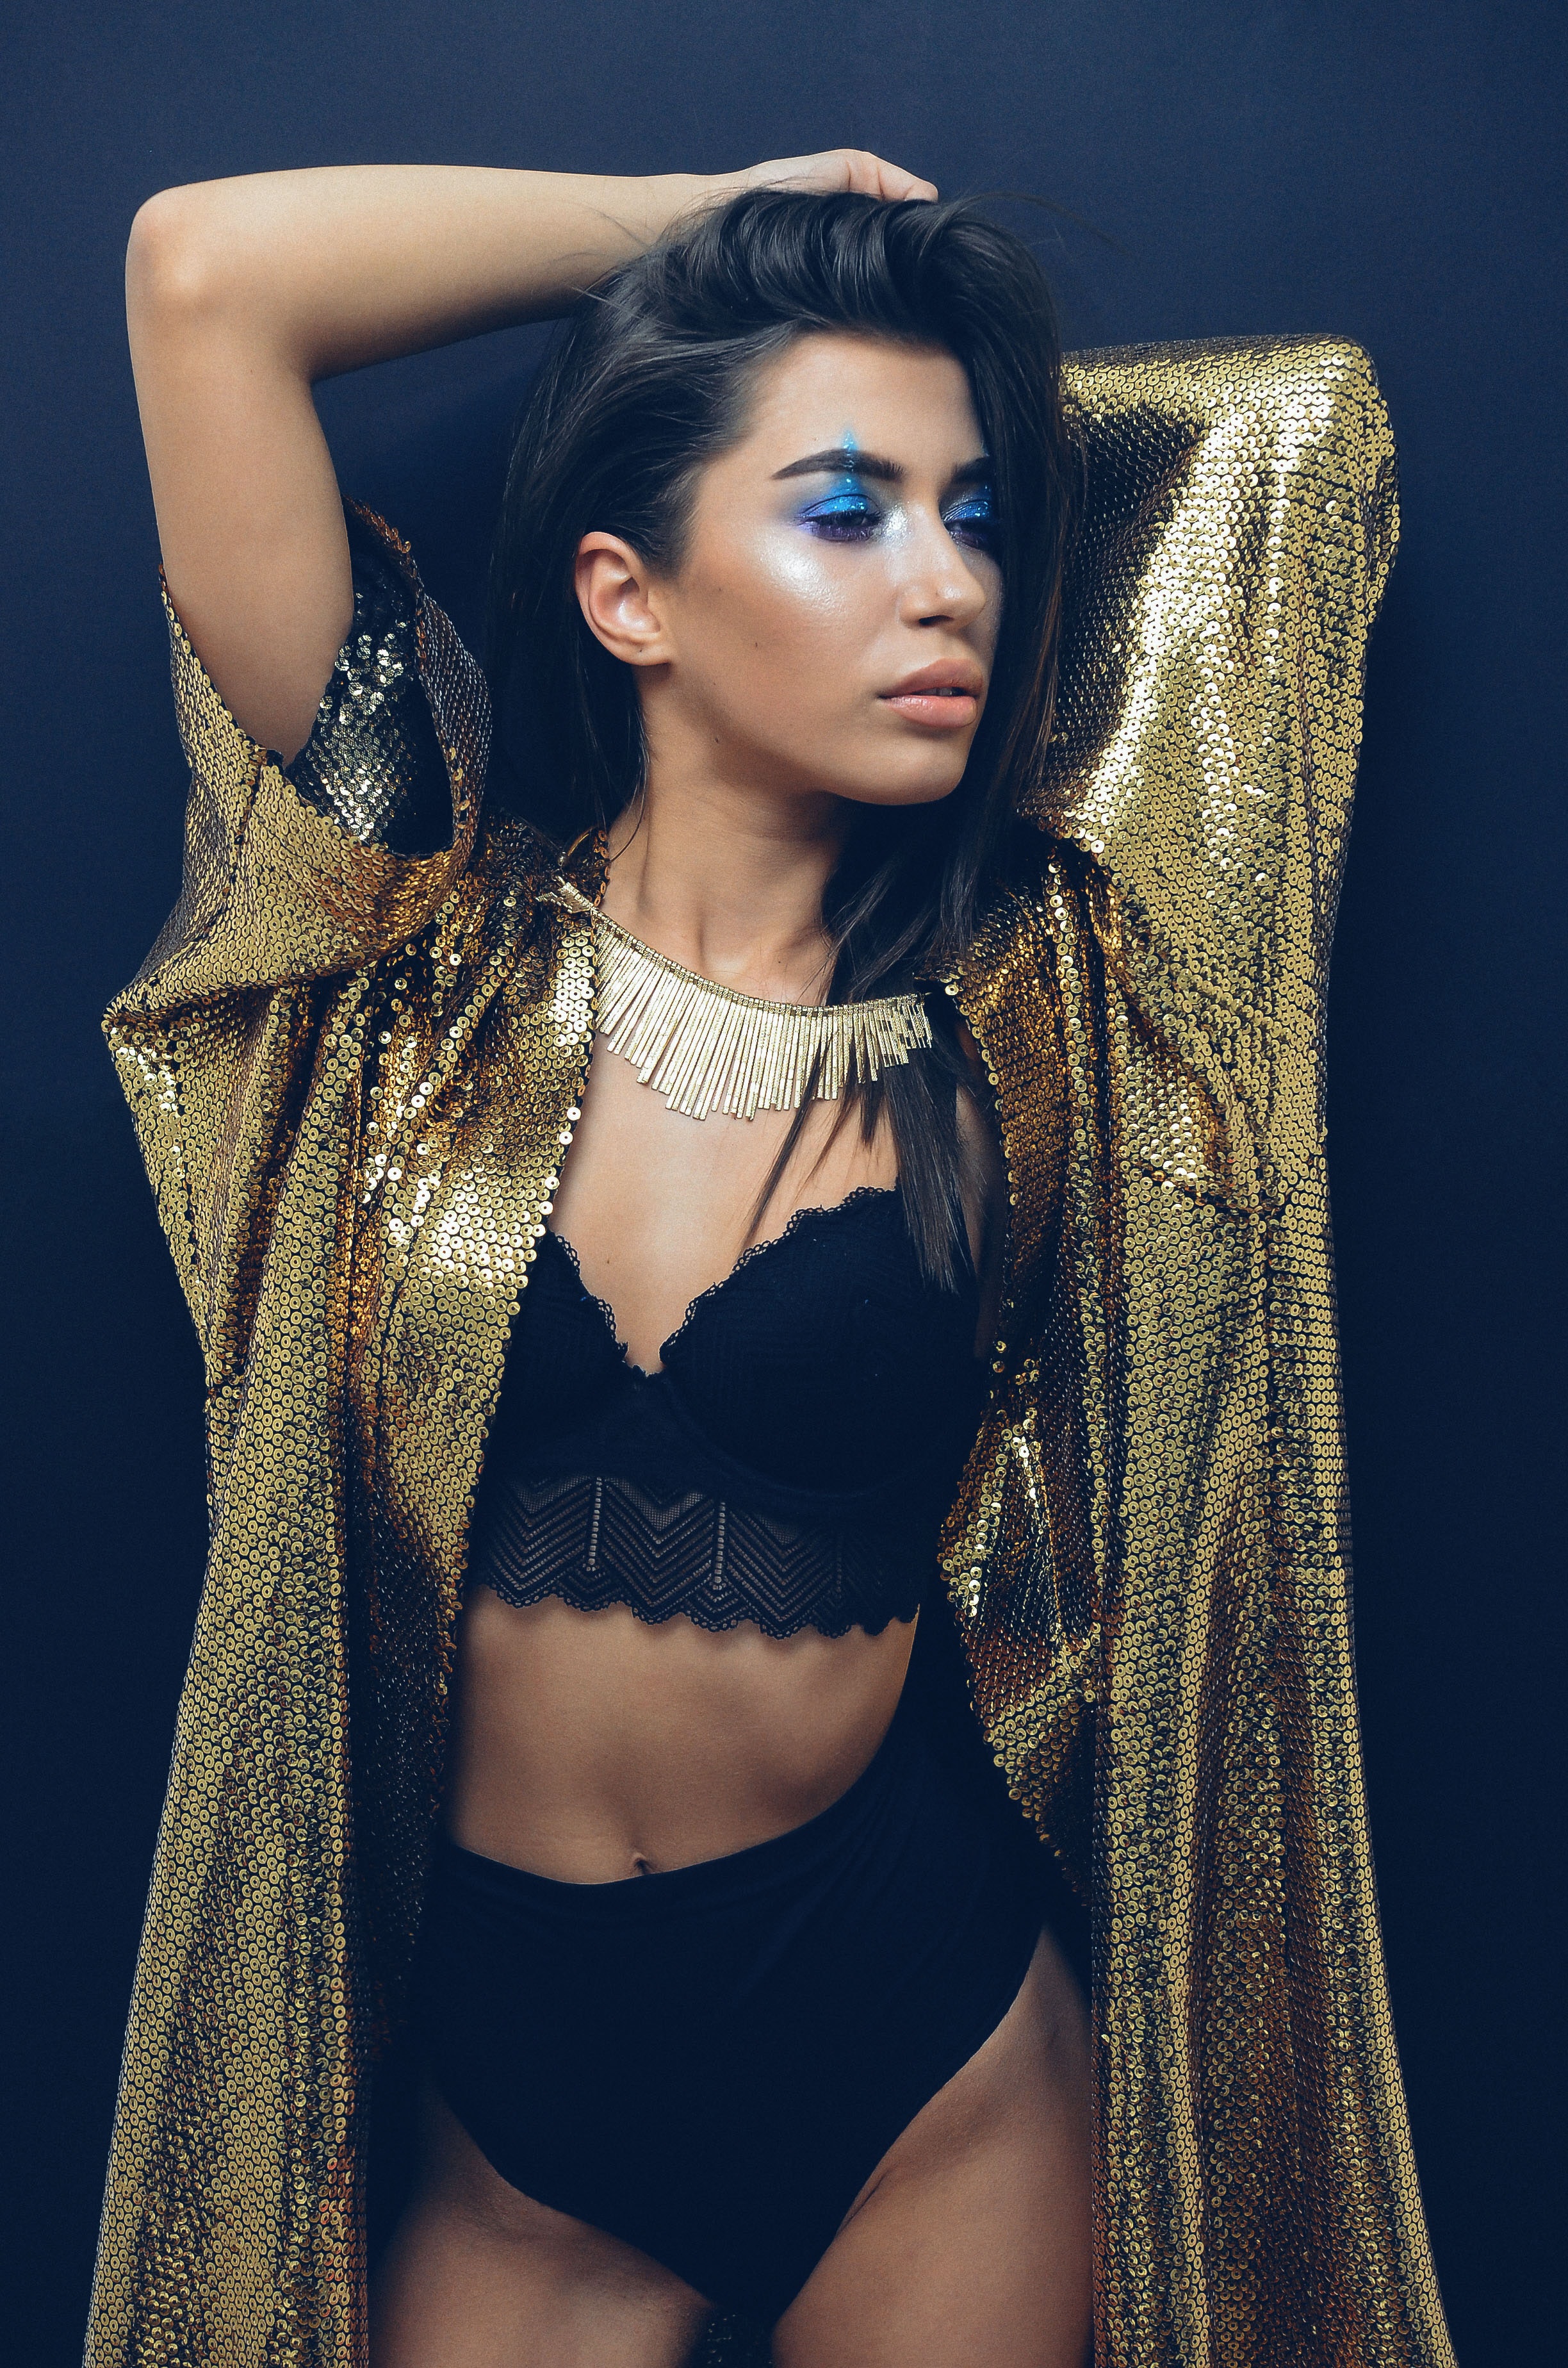
fashion model, hair, clothing, beauty, lip, model, photo shoot, fashion, long hair, hairstyle, brown hair, bikini, black hair, blond, photography, lingerie, swimwear, muscle, abdomen, brassiere, waist, neck, thigh, navel, trunk, fashion design, See through clothing, agent provocateur